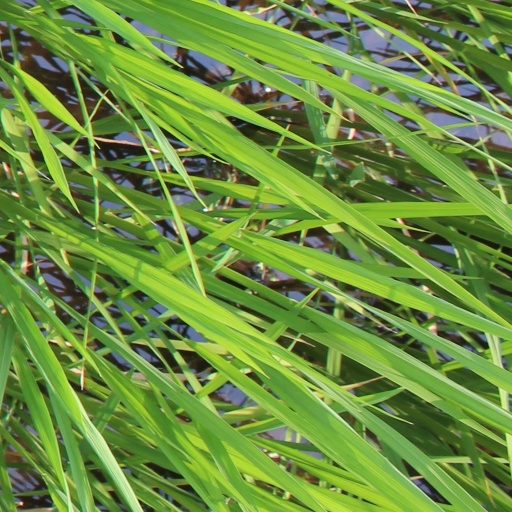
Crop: rice